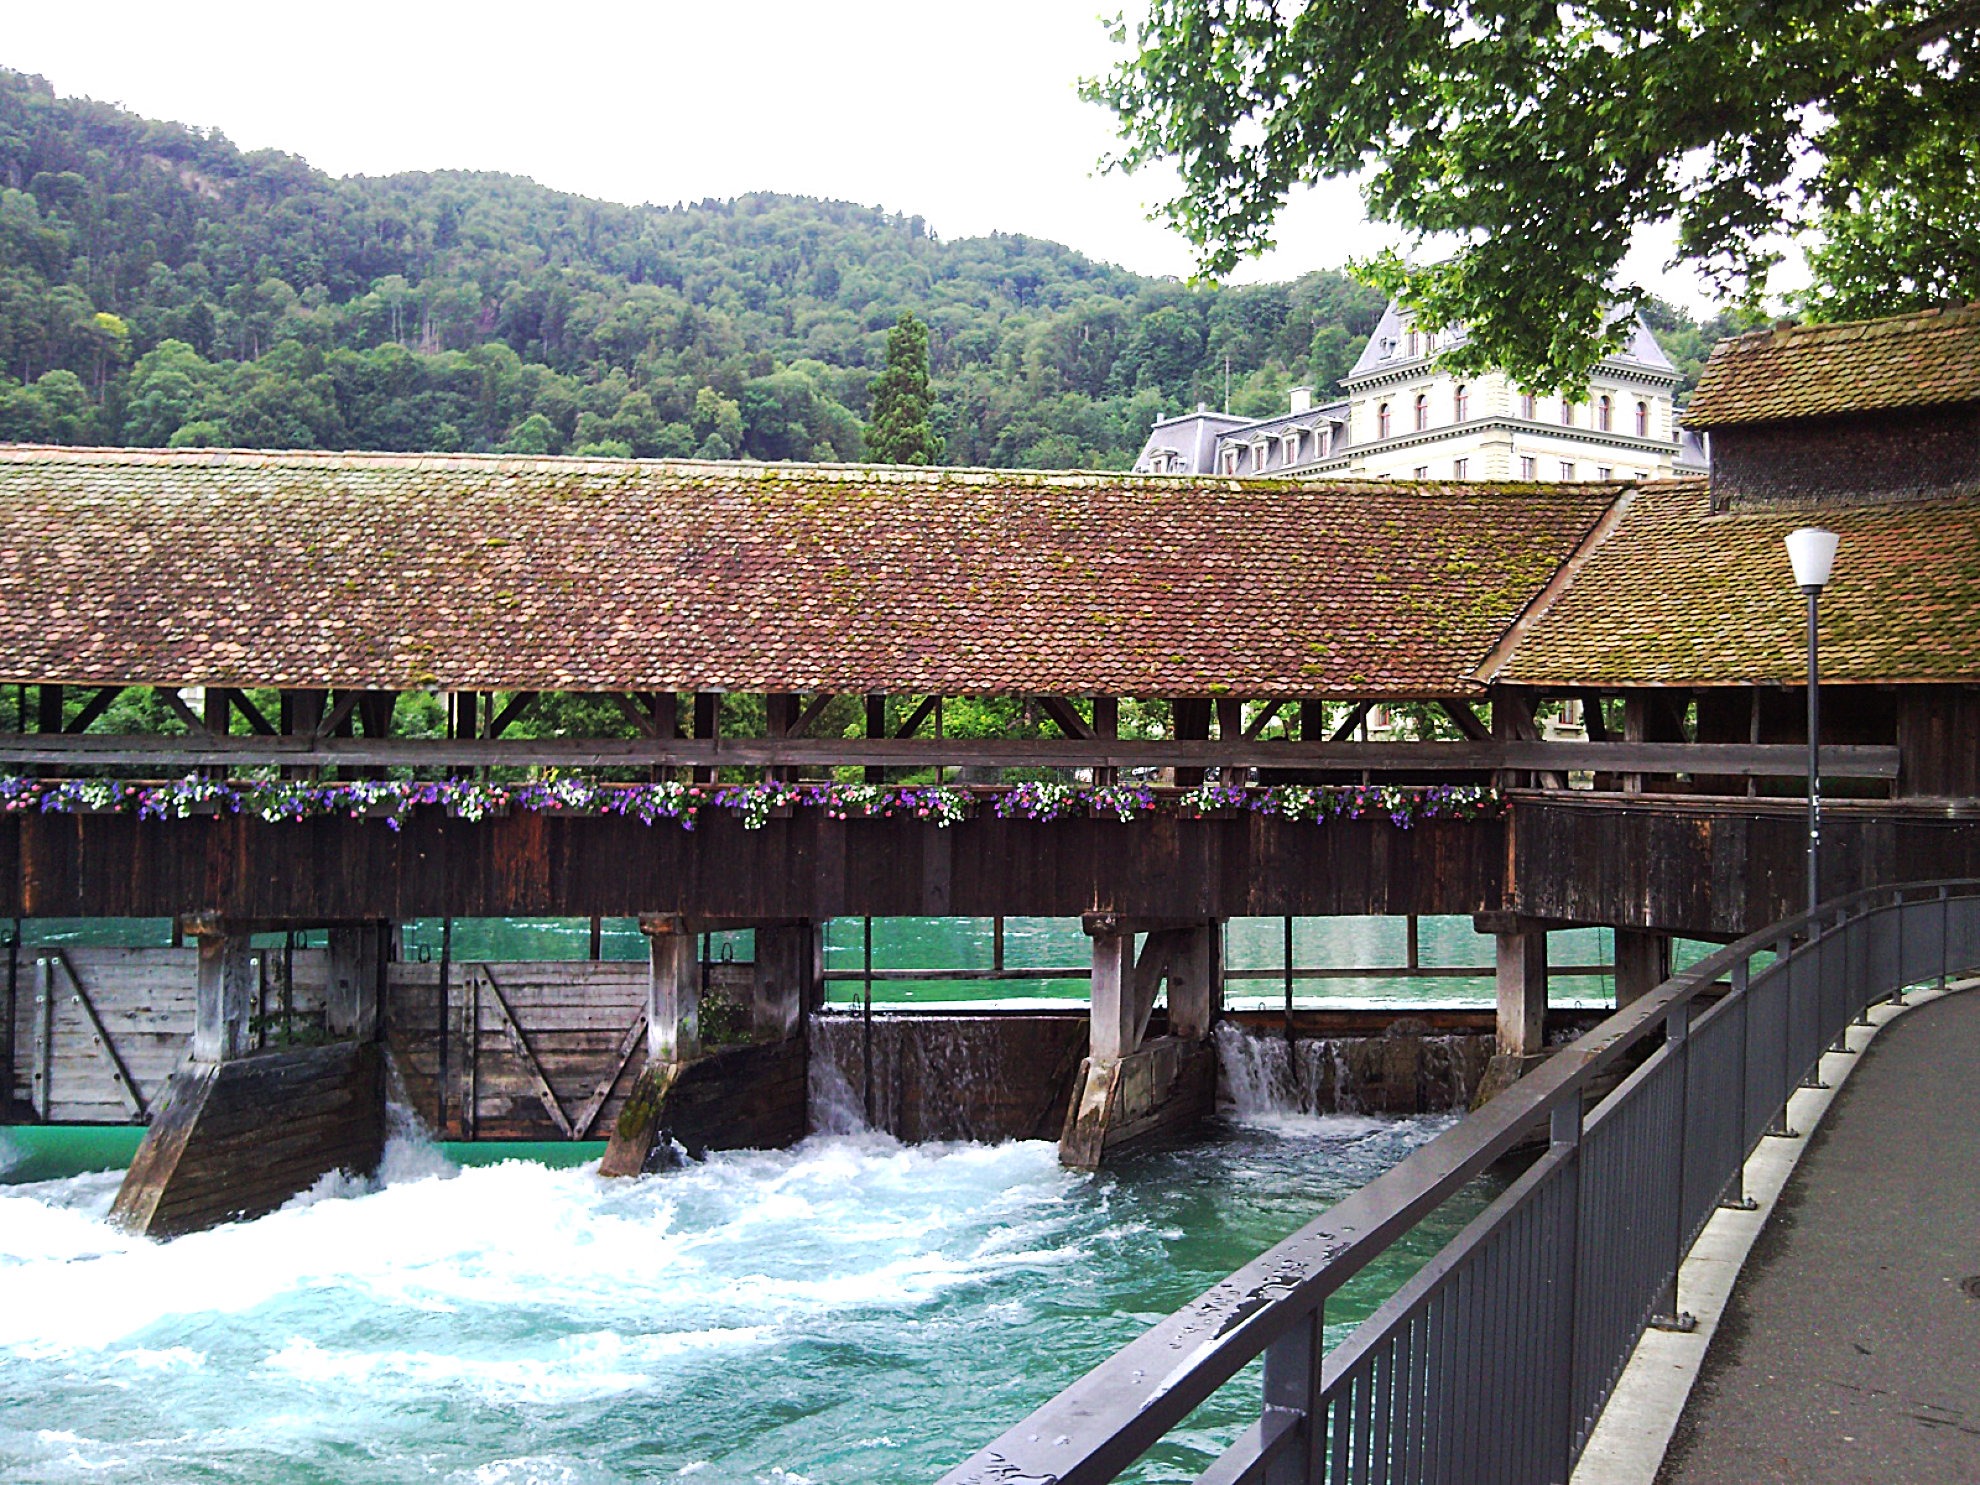
tree, water, plant, bridge, river, dam, reservoir, leisure, covered bridge, footbridge, switzerland, water feature, watercourse, weir, thun, water resources, aarebr cke